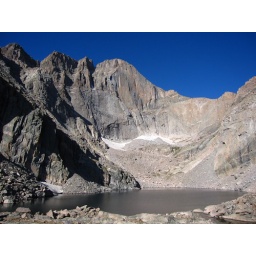
Chasm Lake (11760 ft) is at the base of the east face of Longs Peak (14259 ft) in Rocky Mountain National Park.